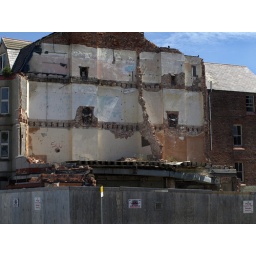
saw this interesting building while eating a bag of chips in wales